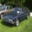
Label: automobile